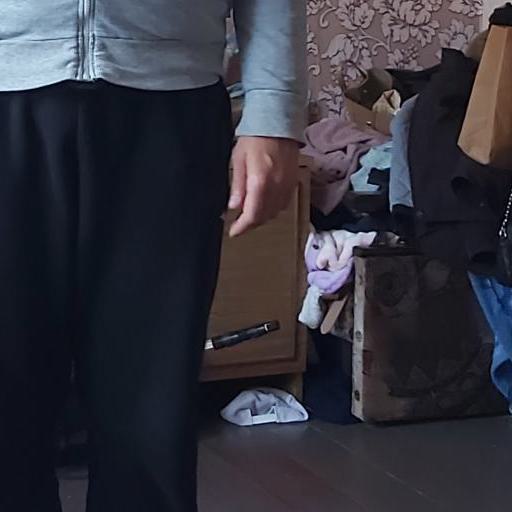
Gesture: no_gesture